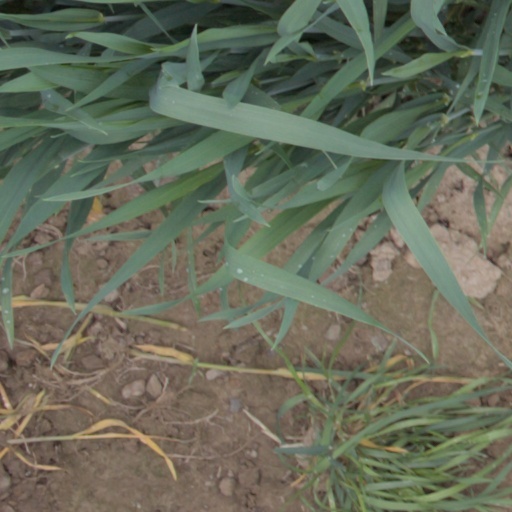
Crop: wheat